French protectorate in Morocco

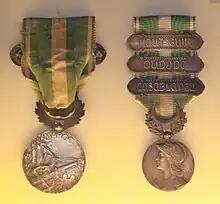
1909 Morocco commemorative medal—distributed to French soldiers that participated in the French invasion of Morocco

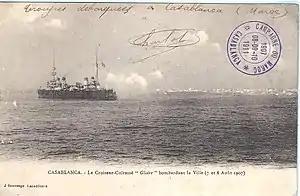
The French cruiser "Gloire" in the Bombardment of Casablanca August 1907, printed on a postcard

The French military conquest of Morocco began in the aftermath of Émile Mauchamp's assassination in Marrakesh on 19 March 1907. In the French press, his death was characterized as an "unprovoked and indefensible attack from the "barbarous natives" of Morocco." Hubert Lyautey seized his death as a pretext to invade Oujda from the east.